Guillermo Barros Schelotto

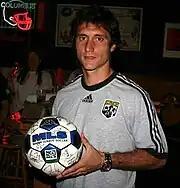
Barros Schelotto in 2007 at a Columbus Crew event

Close to the end of his contract with Boca in 2007, it was rumored that he would leave the club to join a team where he would get more playing time. On 19 April 2007 he announced he would sign a two-year contract with Major League Soccer's Columbus Crew.